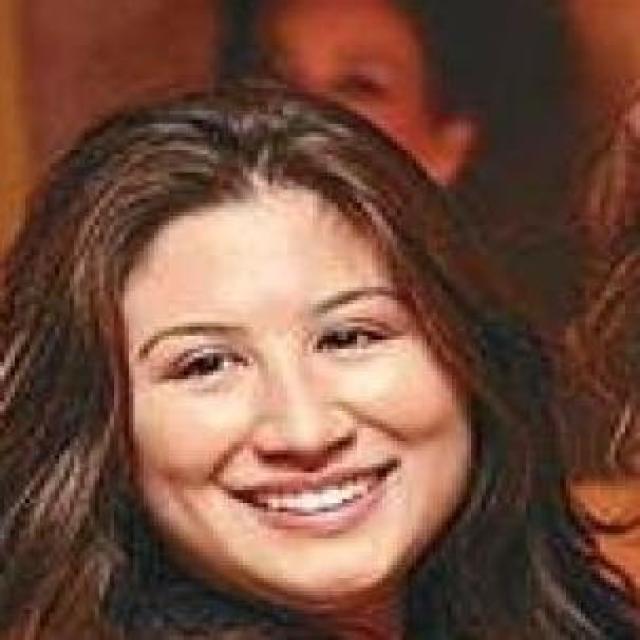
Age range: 21-44